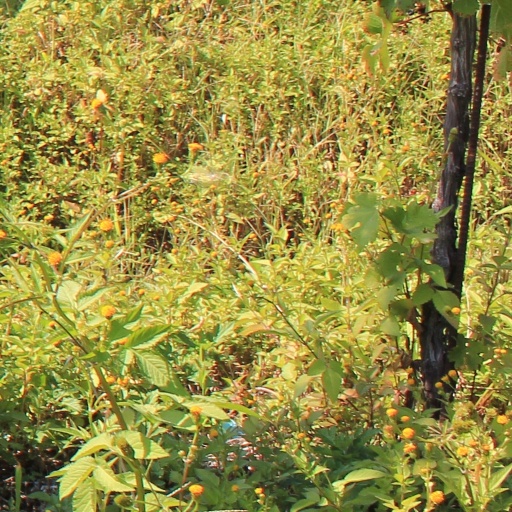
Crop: grape